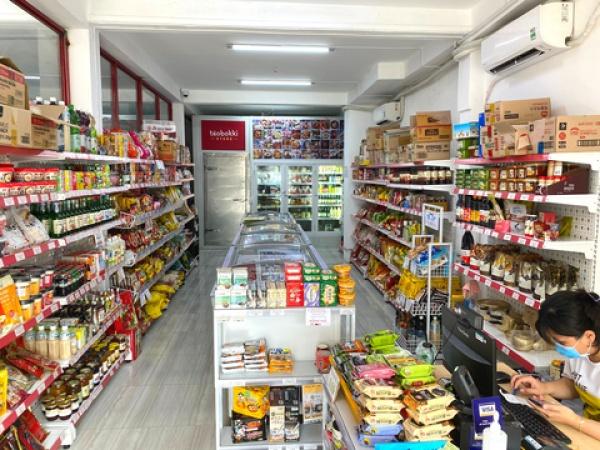
có nhiều mặt hàng được trưng bày trên các kệ hàng